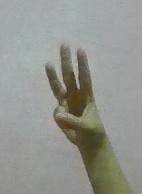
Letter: thaa